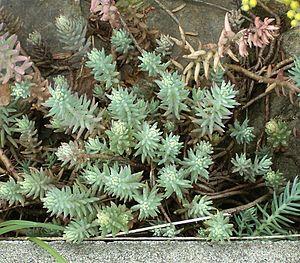
L'orpin des rochers, orpin rupestre ou orpin réfléchi est une espèce de plante de la famille des Crassulaceae.